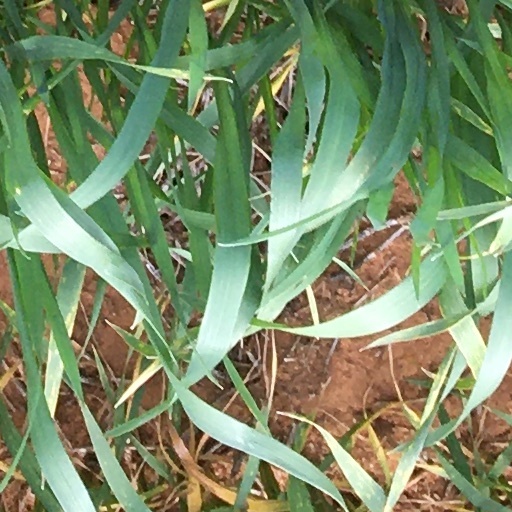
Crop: wheat